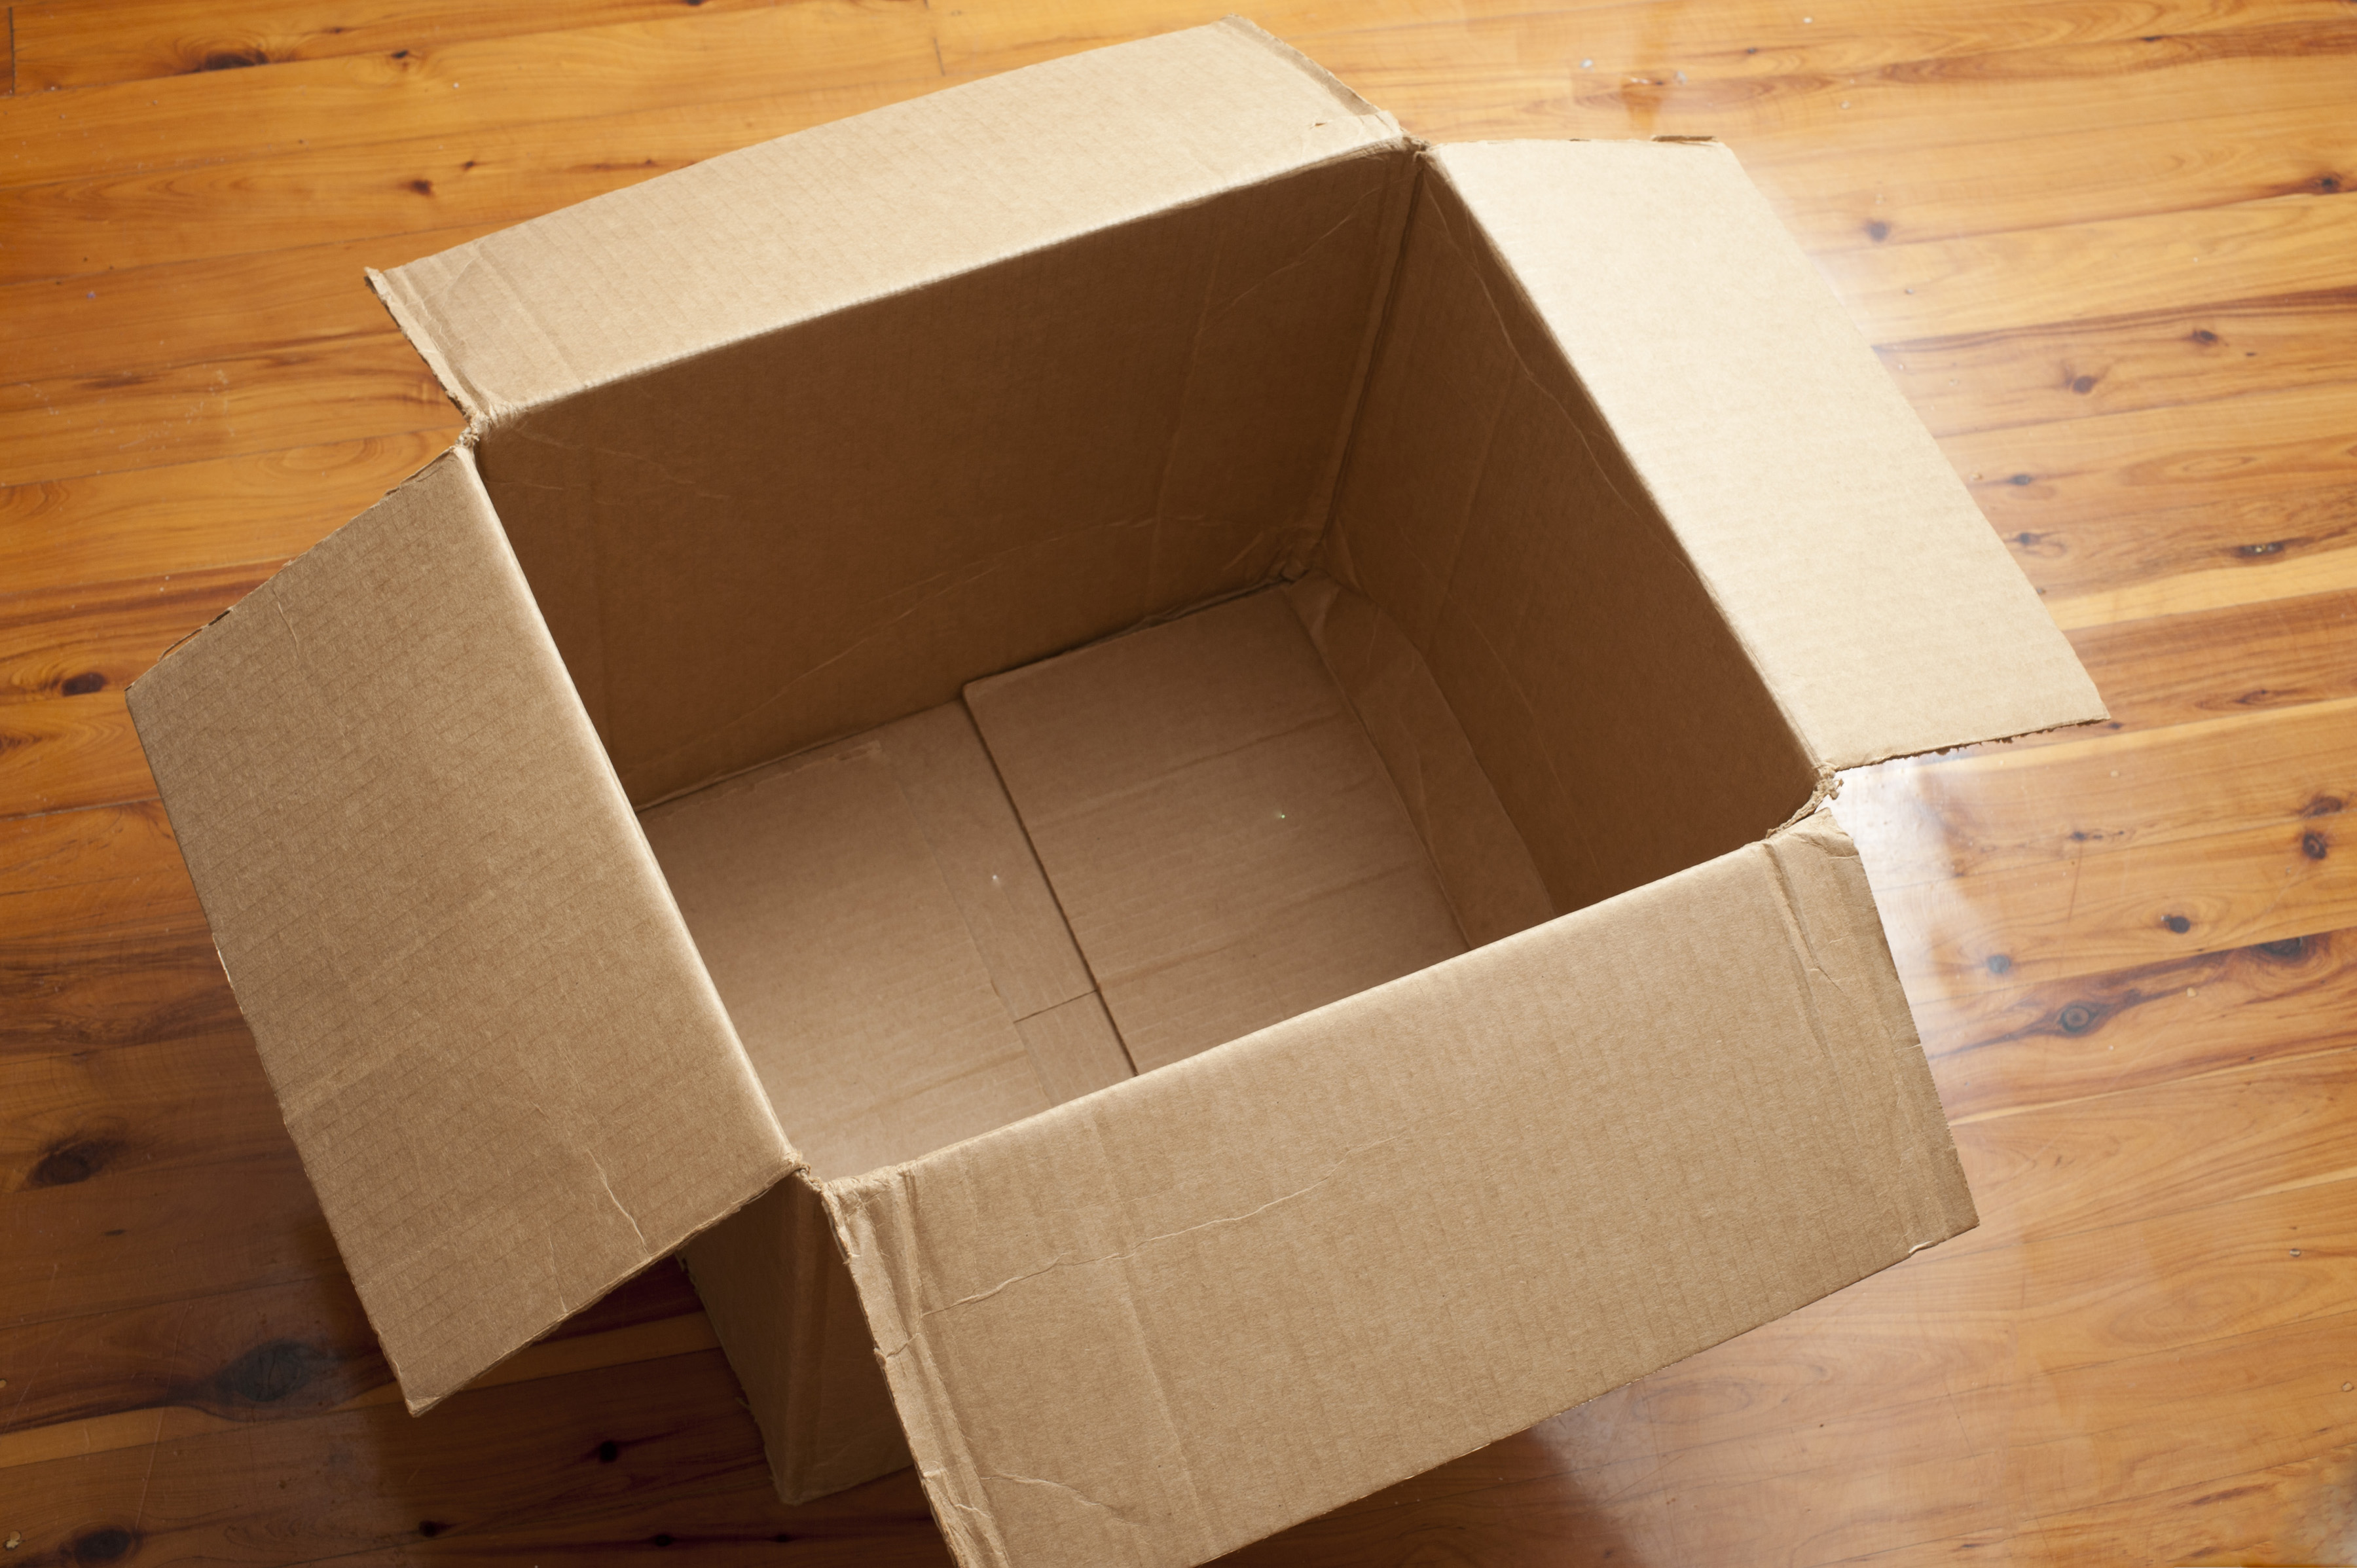
Label: cardboard